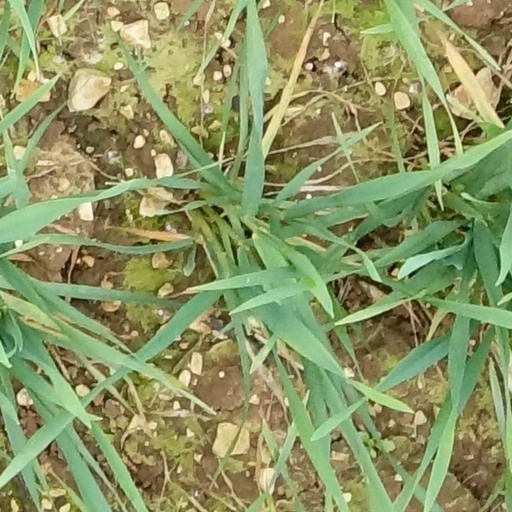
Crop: wheat